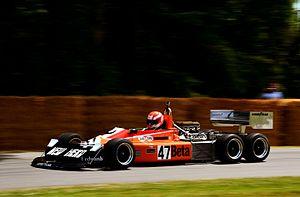
Cette page liste toutes les voitures d'essais ou projets abandonnés de Formule 1 depuis 1950.